Anna of Sweden (1545–1610)

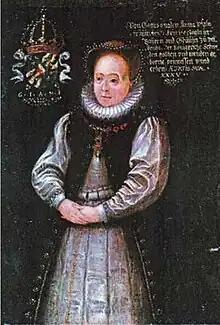
Portrait of Anna according to the text on it

Princess Anna of Sweden (19 June 1545 – 20 March 1610), also known as "Anna Maria" and "Anne Marie", was a Countess Palatine consort of Veldenz by marriage to George John I, Count Palatine of Veldenz. She served as Interim Regent from 1592 to 1598, and supervised the partition of the territories between her sons. She was the daughter of King Gustav I of Sweden and Queen Margaret.